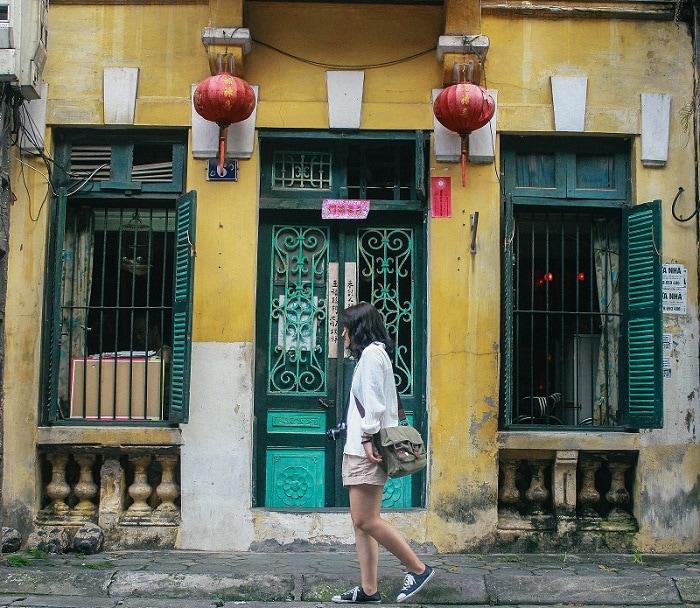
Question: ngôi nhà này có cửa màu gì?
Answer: màu xanh lá